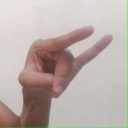
अक्षर: च